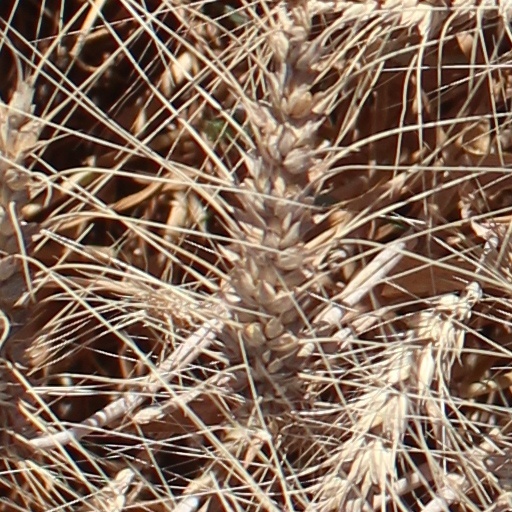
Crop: wheat